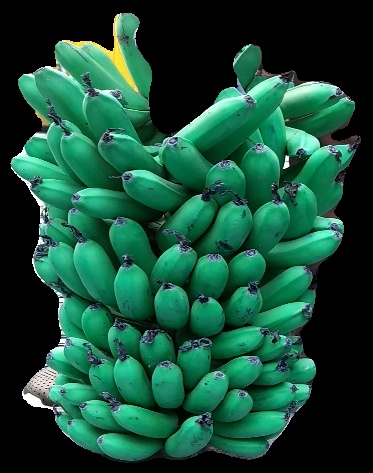
Variety: pachbale
Grade: grade1